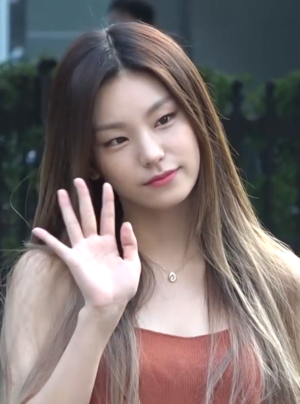
Hwang Ye-ji, plus connue sous son nom de scène Yeji, née le 26 mai 2000 à Jeonju en Corée du Sud est une chanteuse, rappeuse et danseuse sud-coréenne. En 2019 elle débute en tant que leader du girl group Itzy sous JYP Entertainment.